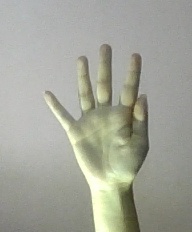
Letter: sheen